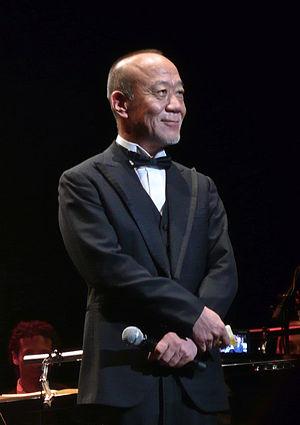
Le Voyage de Chihiro est un film d'animation japonais écrit et réalisé par Hayao Miyazaki et produit par le studio Ghibli, sorti en 2001.
Kiki la petite sorcière est le cinquième film d’animation du réalisateur japonais Hayao Miyazaki, produit par le studio Ghibli en 1989. Il s’agit de l’adaptation d’un livre japonais pour enfants d’Eiko Kadono paru en 1985.
Mamoru Fujisawa, dit Joe Hisaishi, est un compositeur, chef d'orchestre, pianiste et parolier japonais né le 6 décembre 1950 à Nagano. Il est notamment connu pour avoir composé la musique de la plupart des films de Hayao Miyazaki et de Takeshi Kitano.